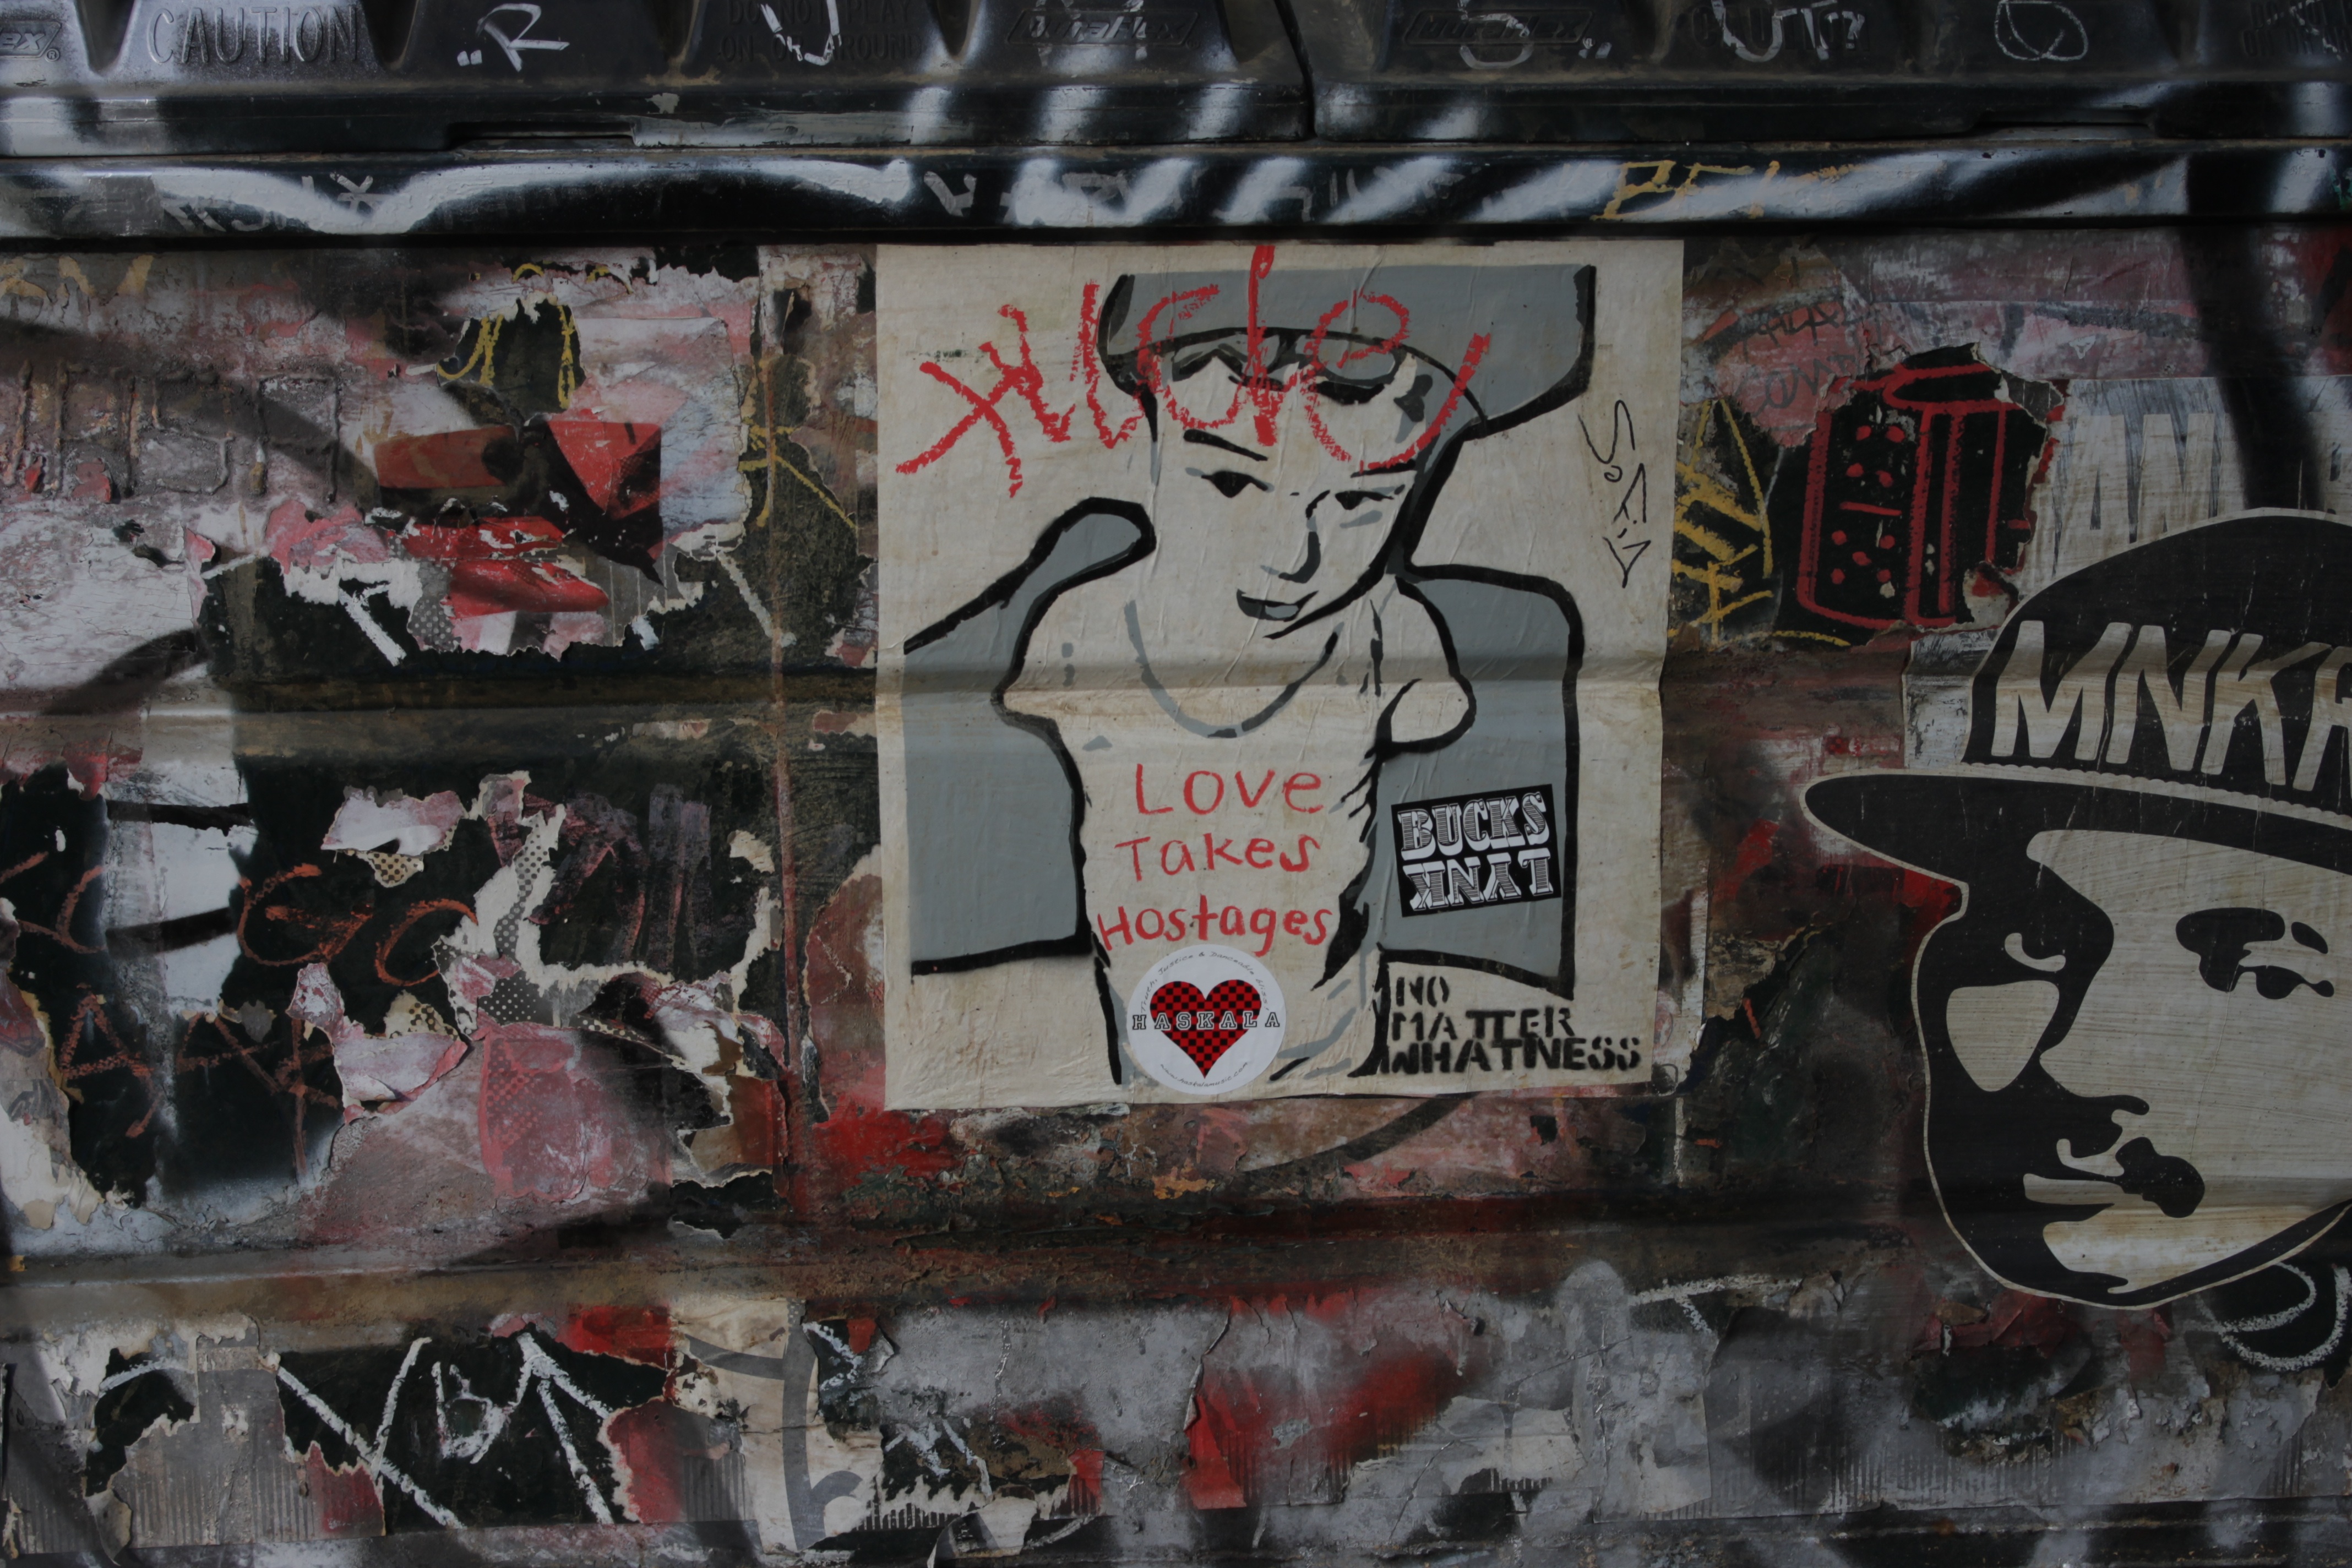
hollywood, love, graffiti, street art, art, love takes hostages